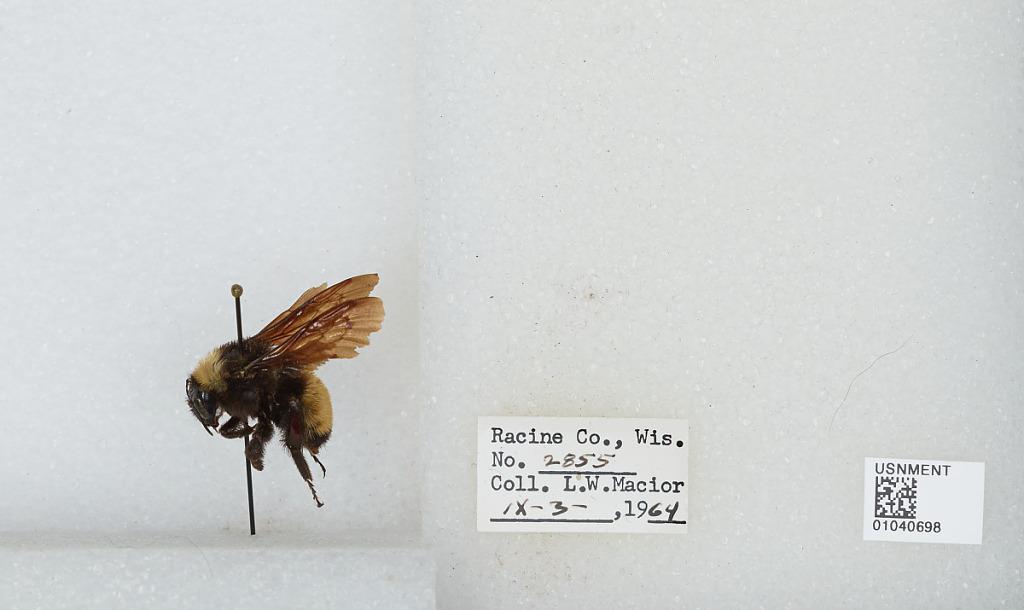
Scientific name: Bombus (Fervidobombus) pensylvanicus pensylvanicus (De Geer)
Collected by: L. Macior
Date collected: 1964-9-3
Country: United States
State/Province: Wisconsin
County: Racine
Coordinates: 42.78, -87.76